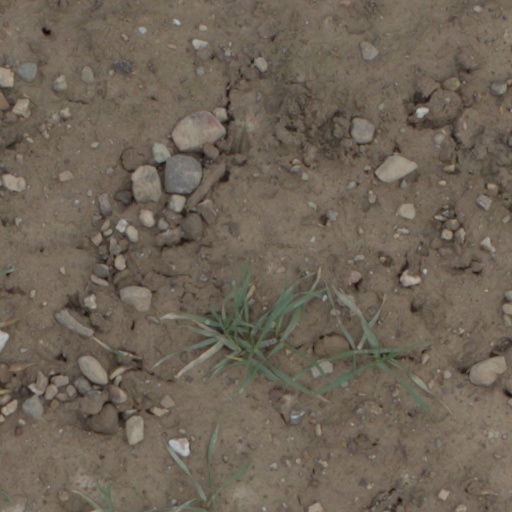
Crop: wheat